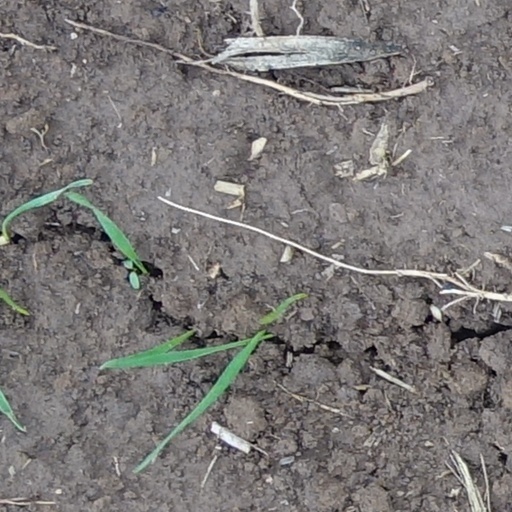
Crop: wheat